Kidding

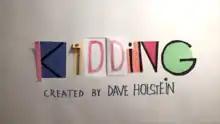
Title screen from the first episode

Kidding is an American family tragicomedy television series created by Dave Holstein that premiered on September 9, 2018, on Showtime. The series stars Jim Carrey, Frank Langella, Judy Greer, Cole Allen, Juliet Morris, and Catherine Keener. Michel Gondry serves as executive producer and directed several episodes. In October 2018, Showtime renewed the series for a second season which premiered February 9, 2020. In July 2020, the series was canceled after two seasons.